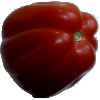
Label: tomato_heart